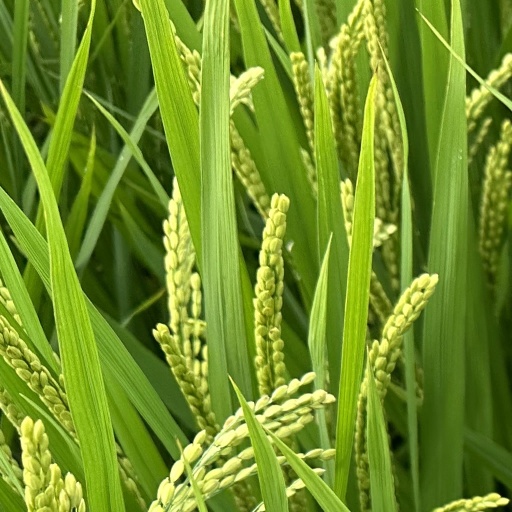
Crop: rice